Home Power

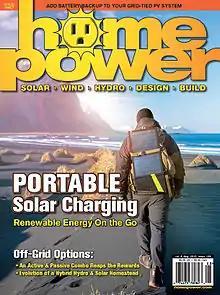
HomePowerCover, Issue#168

Home Power was a bi-monthly American magazine based in Ashland, Oregon. At one time it had a circulation greater than 100,000.